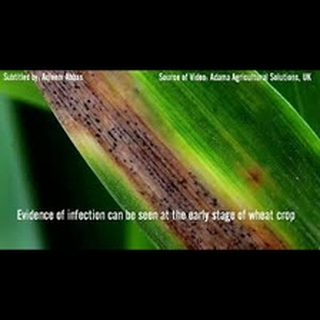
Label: wheat_leaf_blight